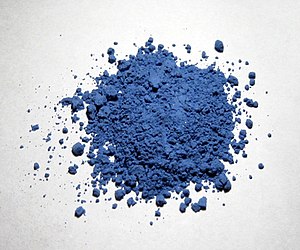
Ultramarin
Naturligt ultramarin.
Ultramarin eller azur er en blå farvetone, der forekommer naturligt i halvædelstenen lapis lazuli, der ved knusning og malning blandes med bindemiddel, f.eks. arabisk gummi, så den kunne fæstnes til underlaget. Denne metode gjorde farven til den suverænt dyreste på paletten. Til gengæld var den lysægte og falmede således ikke. Som følge deraf er Jesus på værker fra Middelalderen ofte afbildet i ultramarinblå klæder.